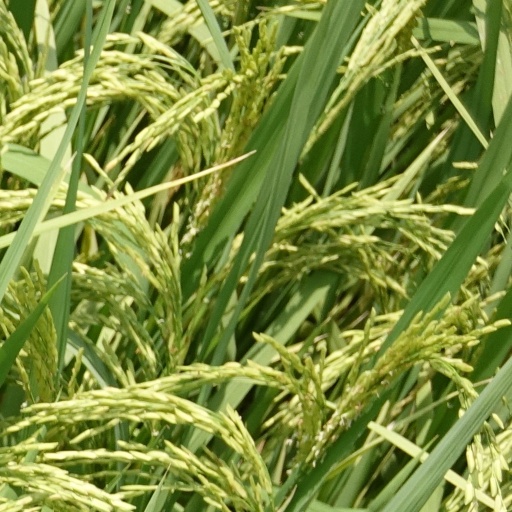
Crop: rice